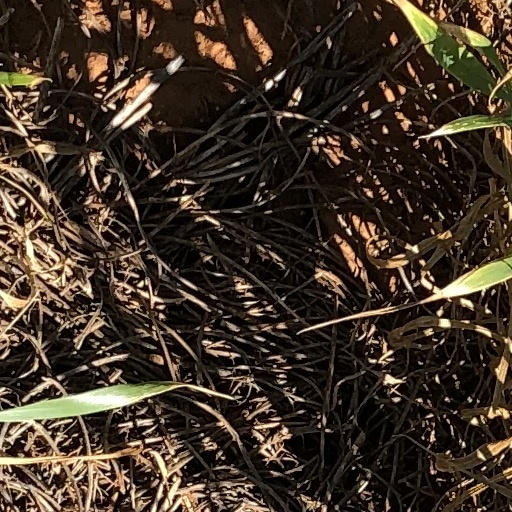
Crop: wheat